Answer in natural language. Considering the relative positions, is black wooden dresser to the left or right of walnut tv stand? Choose between the following options: right or left
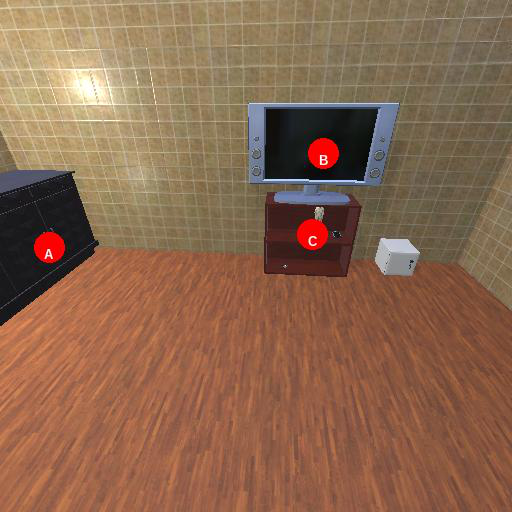
<answer>left</answer>